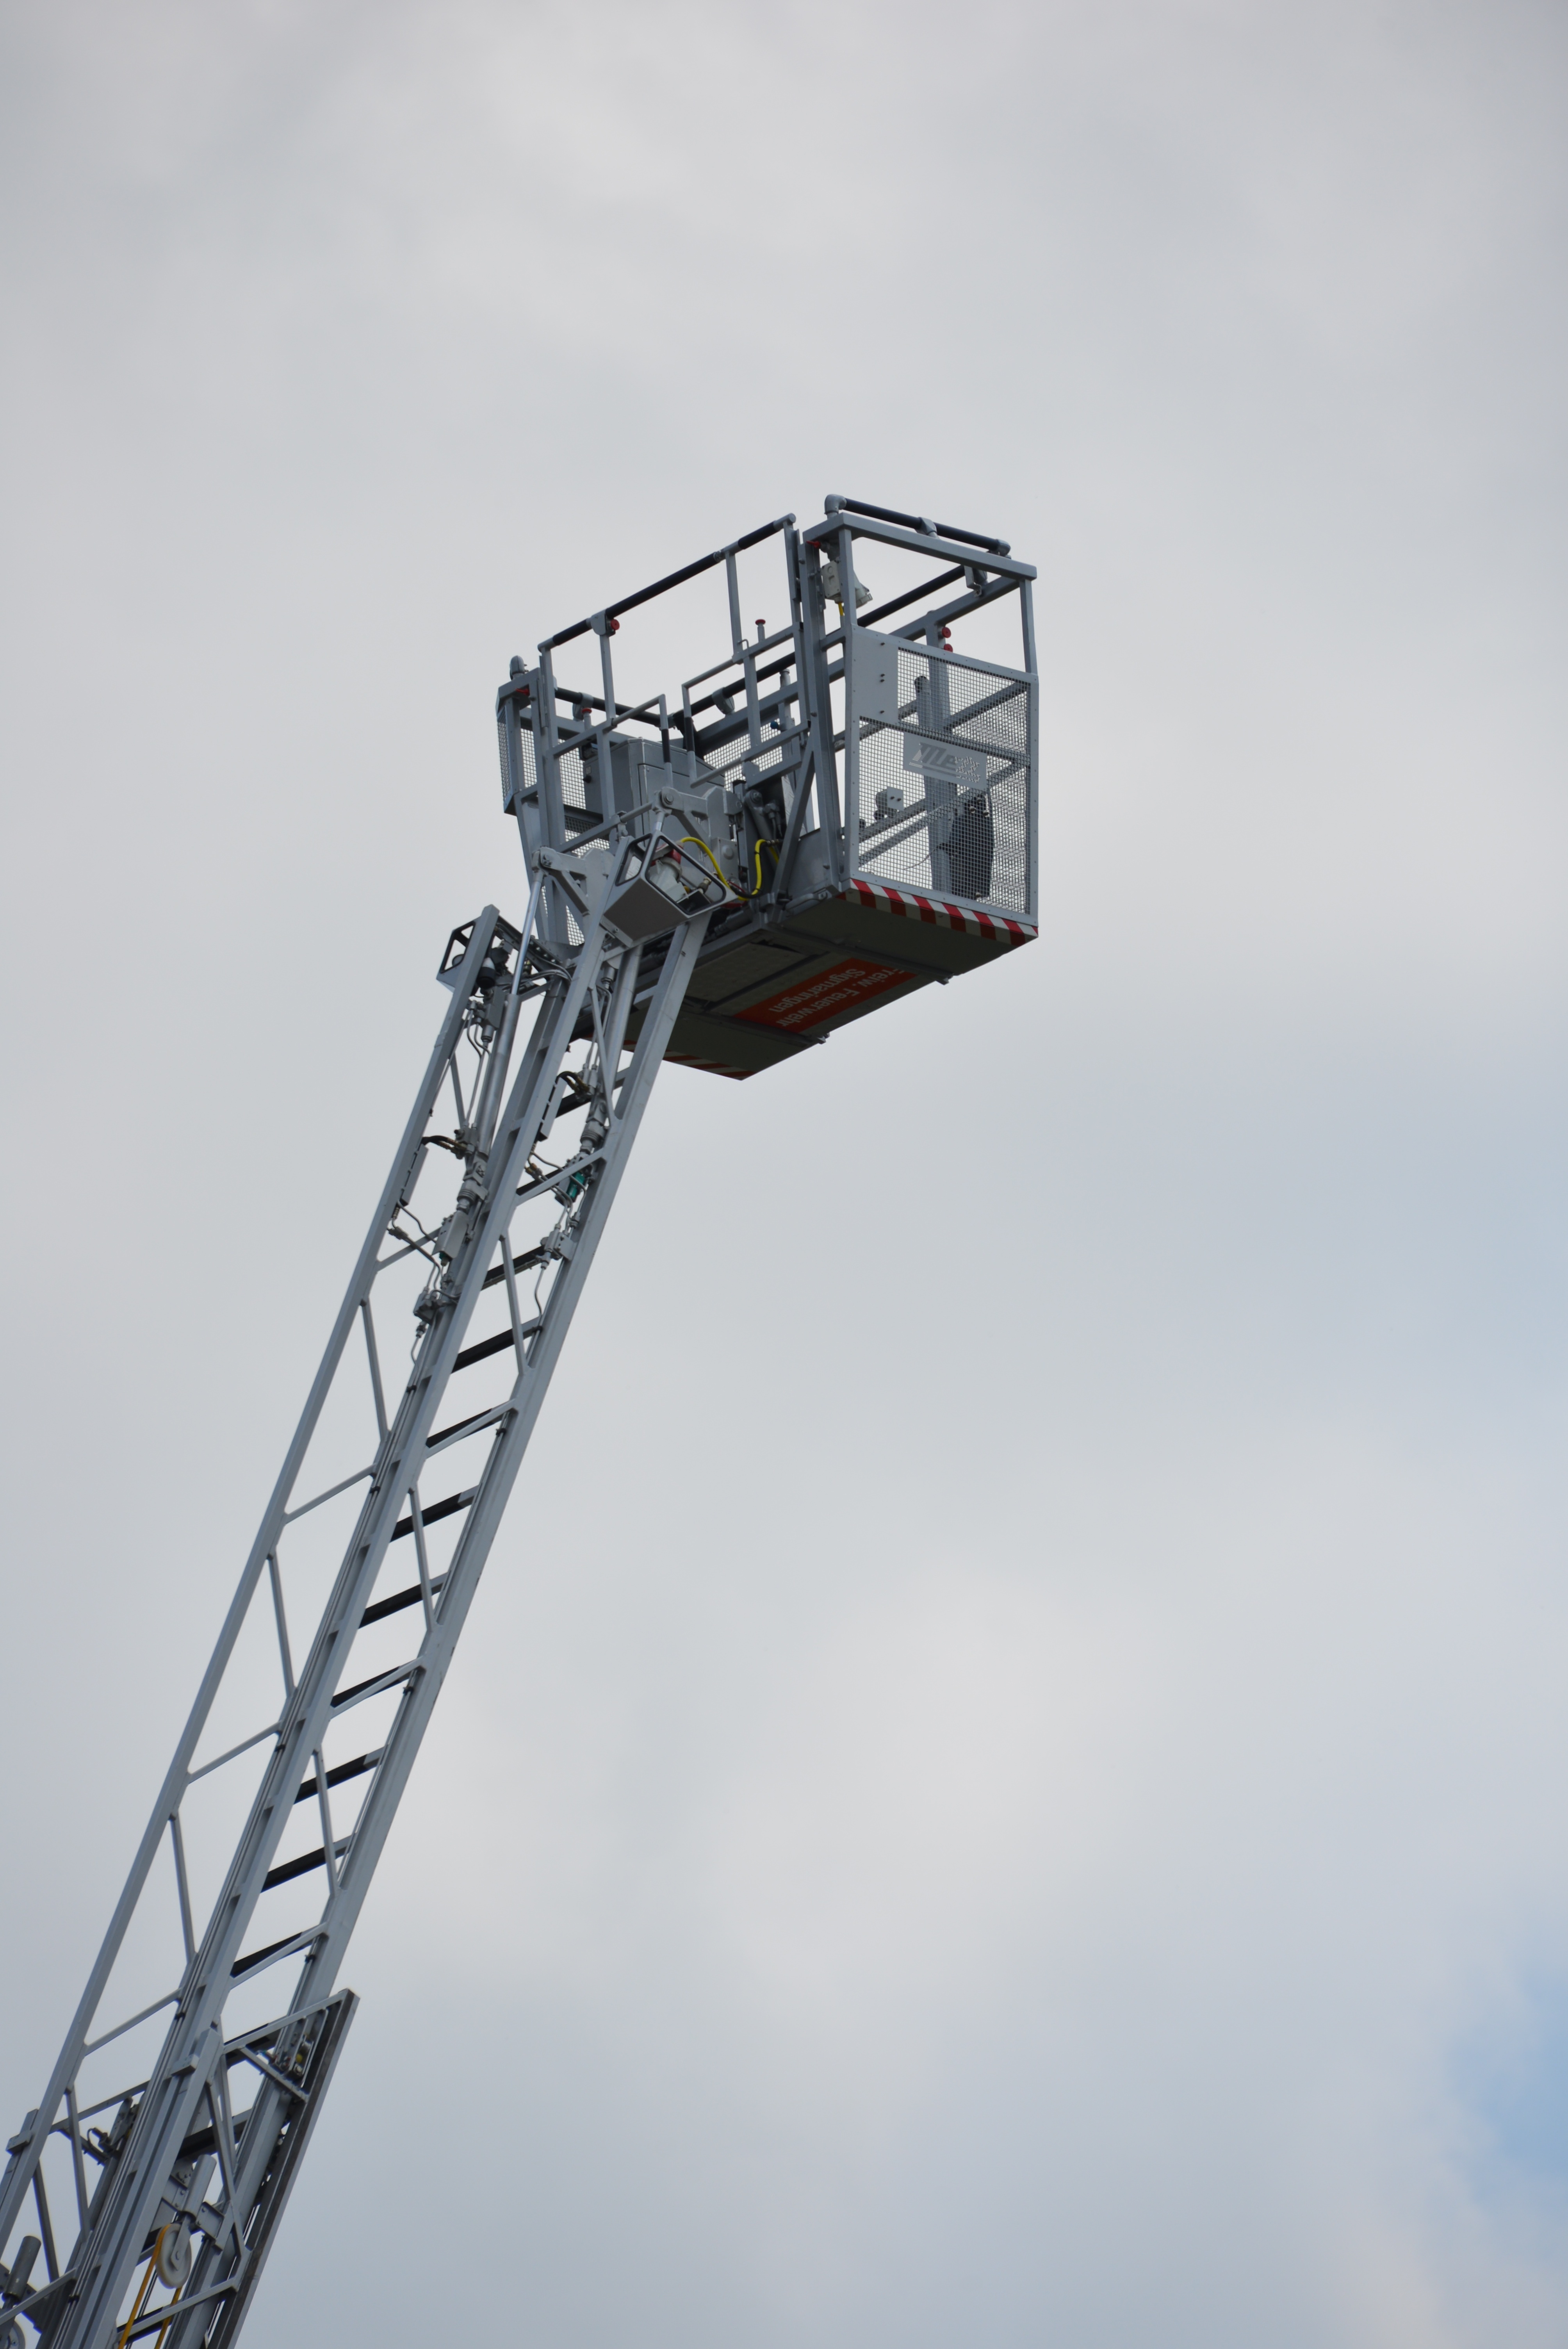
sky, cart, vehicle, ferris wheel, tower, equipment, mast, fire, ladder, fire truck, fire escape, clouds, use, tools, protection, emergency, rescue, delete, civil protection, feuerloeschuebung, delete exercise, amusement ride, head of rescue